Answer in natural language. Which object is closer to the camera taking this photo, pedestal sink with a wide basin or framed monochromatic wall decor painting? Choose between the following options: framed monochromatic wall decor painting or pedestal sink with a wide basin
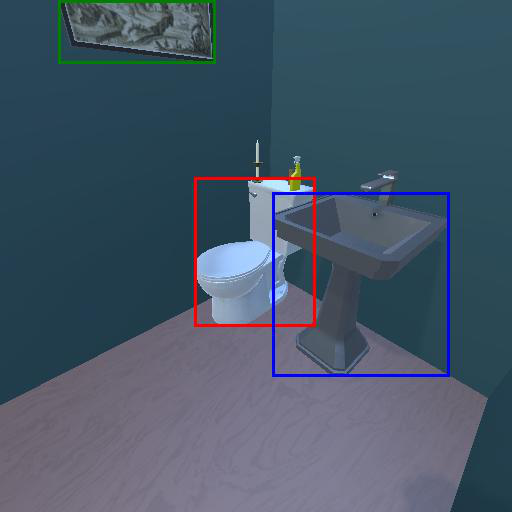
<answer>pedestal sink with a wide basin</answer>